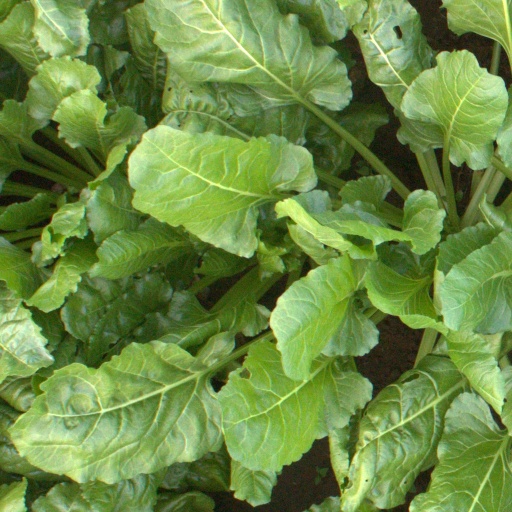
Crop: sugar beet